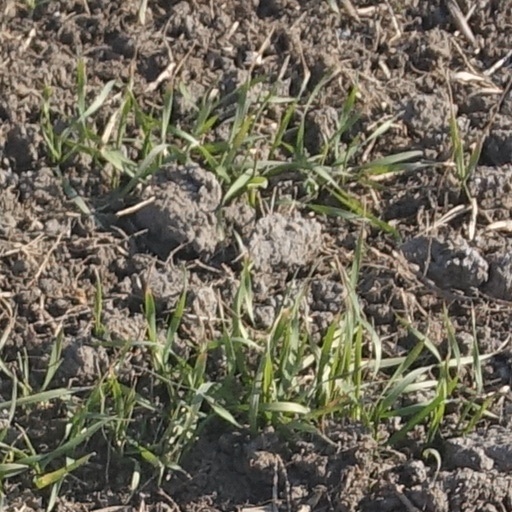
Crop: wheat